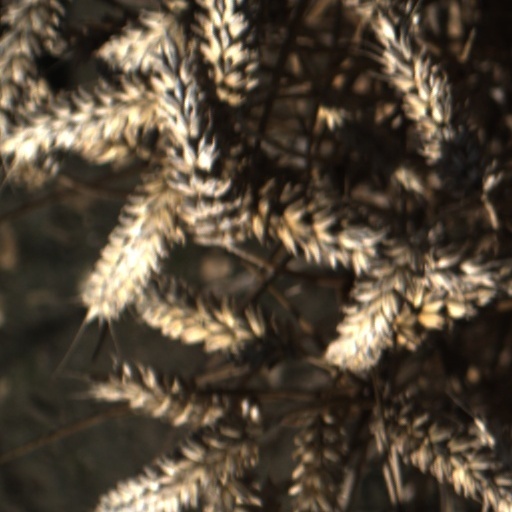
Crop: wheat